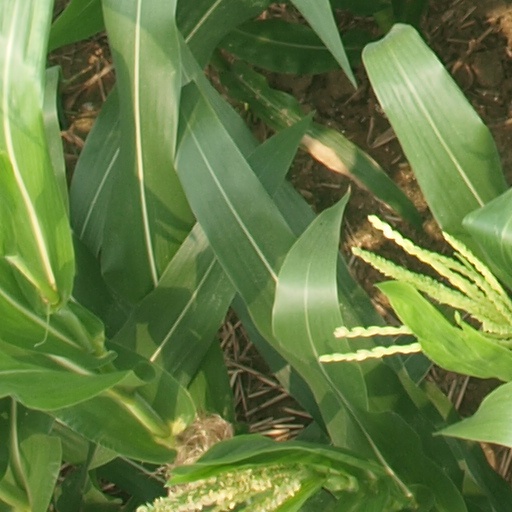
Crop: maize; corn